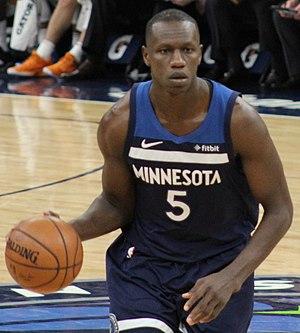
Gorgui Dieng, né le 18 janvier 1990 à Kébémer au Sénégal, est un joueur sénégalais de basket-ball. Il évolue au poste de pivot.